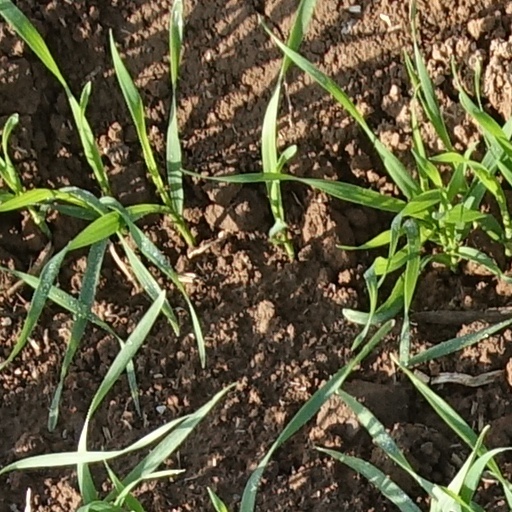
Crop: wheat